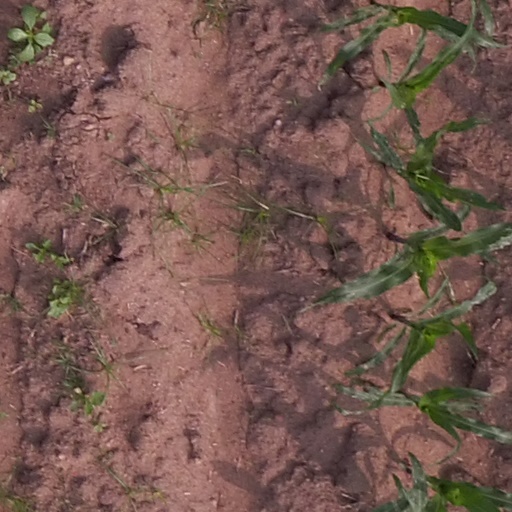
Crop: maize; corn